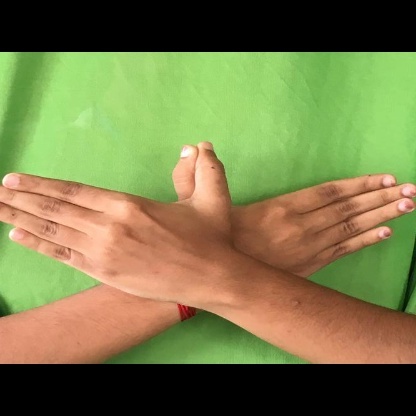
Mudra: Garuda